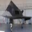
Label: airplane